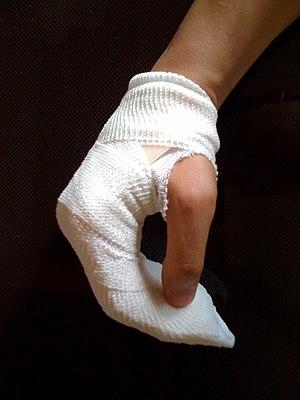
Attelle selon Duran d'une main droite de profil avec immobilisation des doigts sauf le pouce.
La contention dans le domaine médical est l’action d’entraver la mobilité d’une personne. Elle reprend un ensemble de dispositifs et de procédés destinés à immobiliser une partie ou la totalité du corps humain.